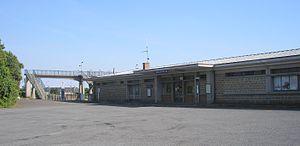
Folligny (Normandie, France). La gare.
La liste des gares de Basse-Normandie, est une liste des gares ferroviaires, haltes ou arrêts, situées en Région Basse-Normandie.
Folligny est une commune française, située dans le département de la Manche en région Normandie, peuplée de 1 089 habitants.